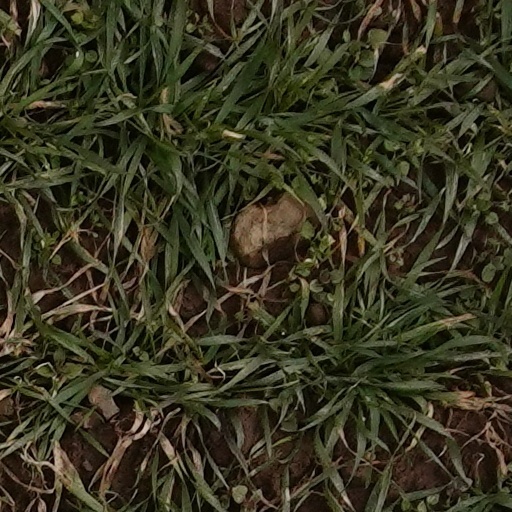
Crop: wheat